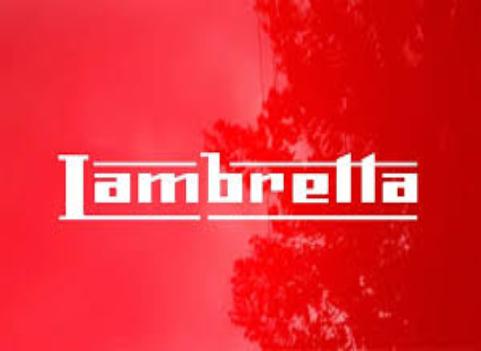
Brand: lambretta
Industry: Transportation